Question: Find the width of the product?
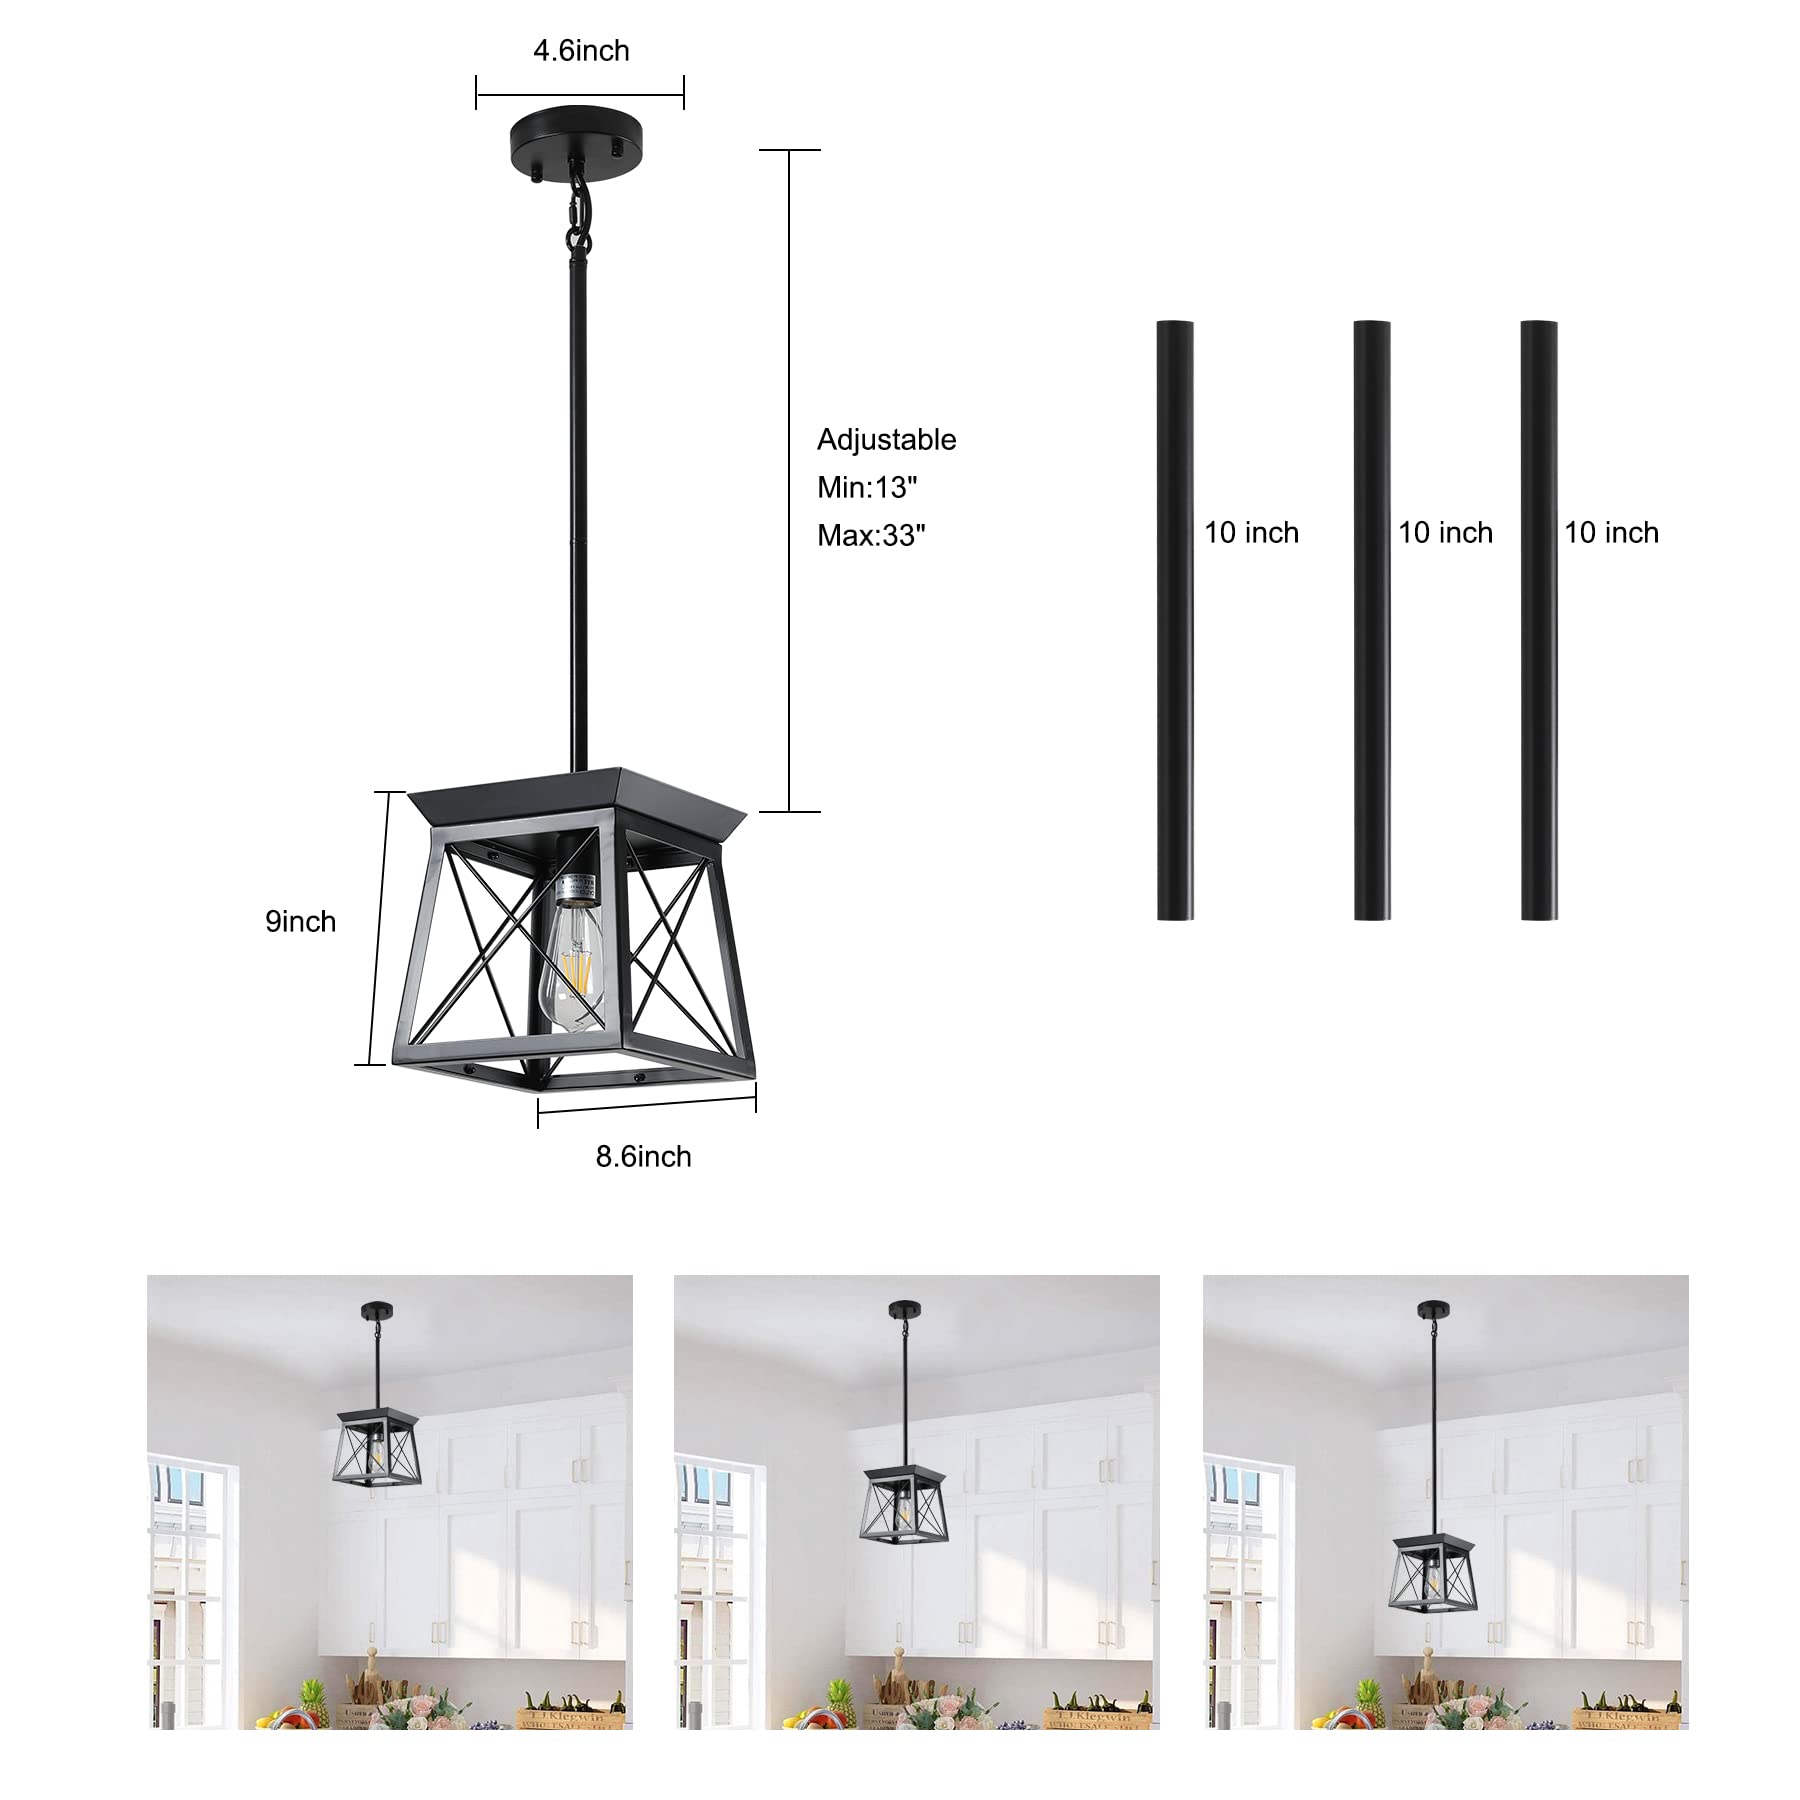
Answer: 8.6 inch